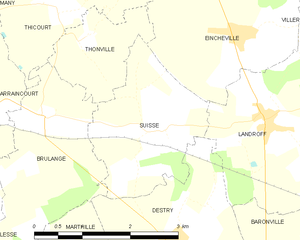
Suisse est une commune française située dans le département de la Moselle et le bassin de vie de la Moselle-Est, en région Grand Est.